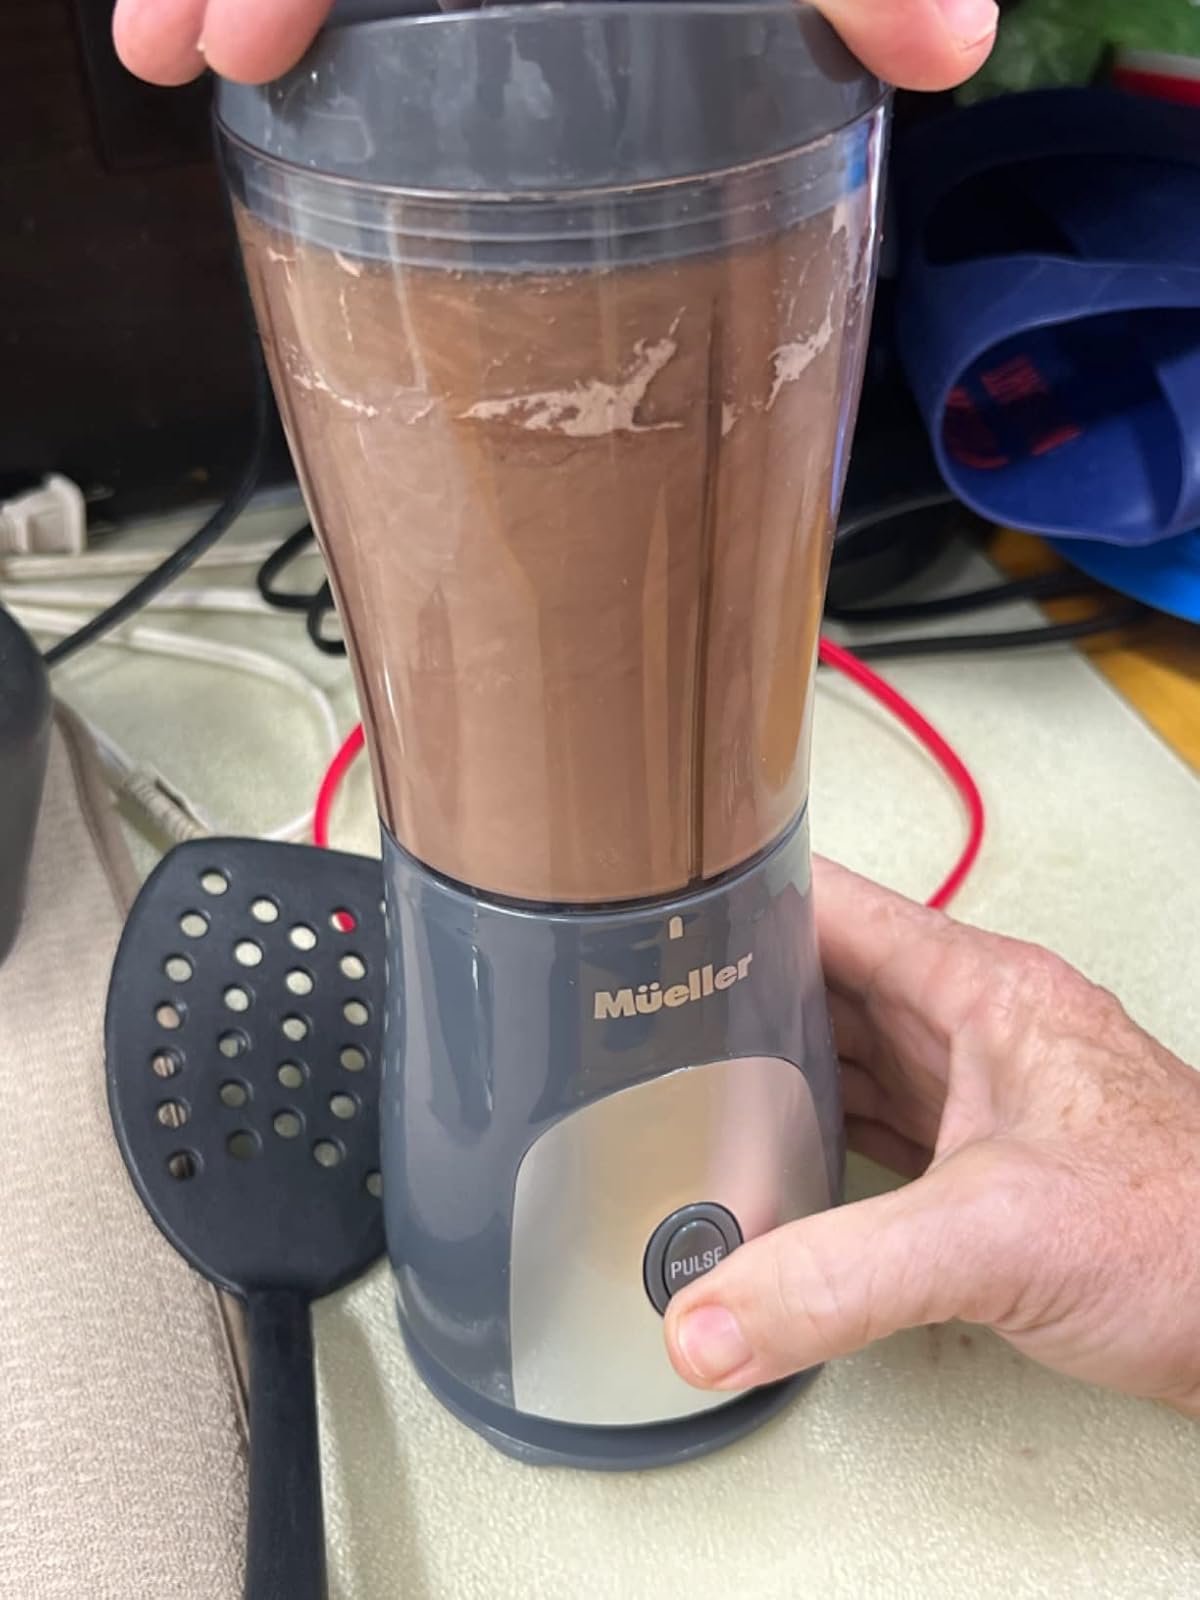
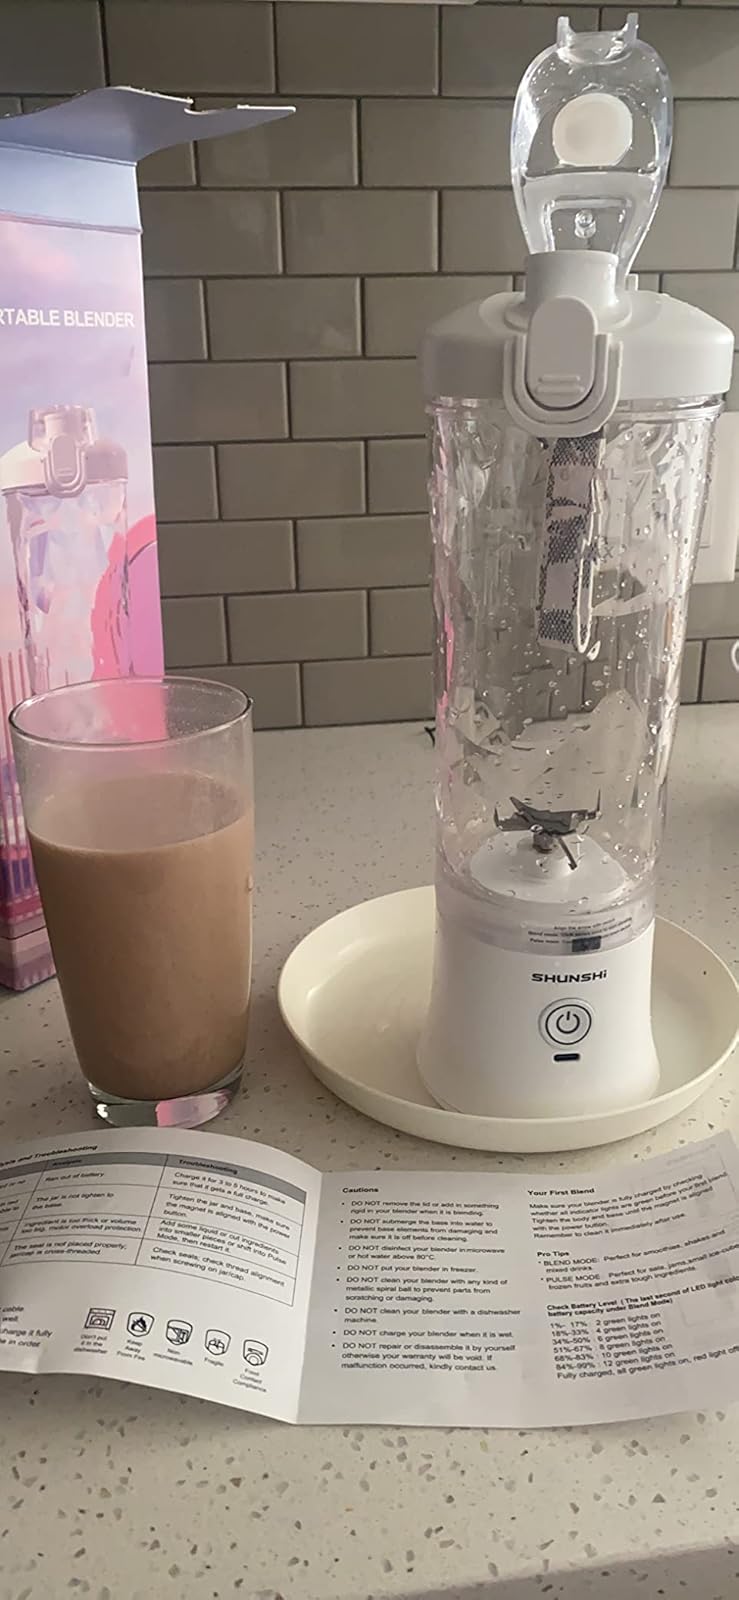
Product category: items_blender
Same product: no